John Ligonier, 1st Earl Ligonier

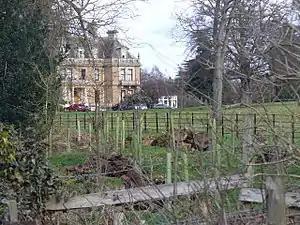
Cobham Park

During the Jacobite rising of 1745, he was called home to command the British army in the Midlands. In November 1745, he led a column of troops sent to Lancashire to oppose the rebels. Having been promoted to the rank of general of horse on 3 January 1746, he was placed at the head of the British and British-paid contingents of the Allied army in the Low Countries in June 1746.